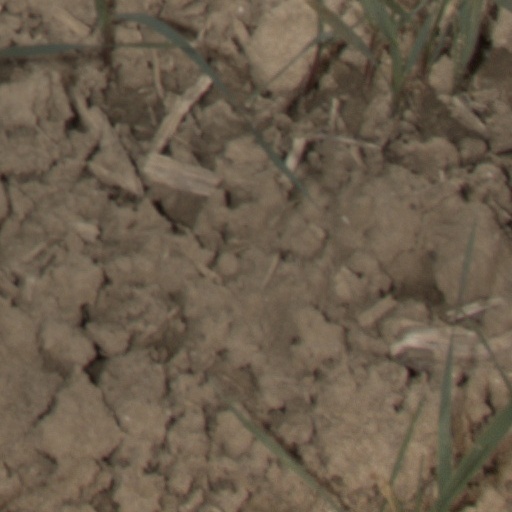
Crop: wheat